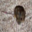
Label: mouse